Nebaj

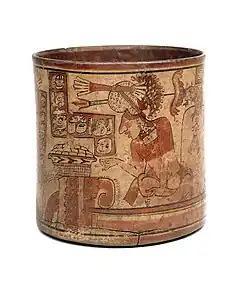
Maya Classic Period, Fenton Vase, British Museum

Nebaj is an archaeological site of the pre-Columbian Maya civilization, located in the western Guatemala highlands near the Ixil village of Santa María Nebaj. What is now known as the Fenton Vase was excavated from this site. It is now held in the British Museum.